Feudal barony of Dunster

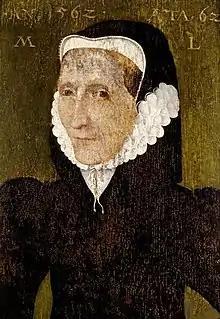
1562 portrait of Margaret Luttrell (1500–1580) aged 62, collection of National Trust, Dunster Castle

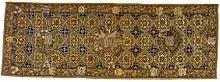
"The Luttrell Table Carpet", circa 1520, believed to have been commissioned to record the wedding of Sir Andrew Luttrell and Margaret Wyndham.

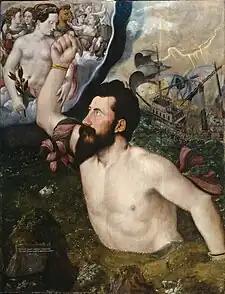
"Allegorical portrait of Sir John Luttrell" (died 1551), of Dunster, by Hans Eworth, 1550. Courtauld Institute, London. A nearly contemporary copy exists at Dunster Castle

Sir Andrew Luttrell (1484–1538), of Dunster, eldest son by his father's first wife Margaret Hill. He was Sheriff of Somerset and Dorset in 1528. His monument exists in East Quantoxhead Church. In 1514 he married Margaret Wyndham (died 1580), a daughter of Sir Thomas Wyndham (died 1521) of Felbrigg Hall in Norfolk. Andrew was at that date a minor, and the marriage was dictated by the fathers of both parties, as a clause in the marriage settlement dated 31 March 1514 reveals: